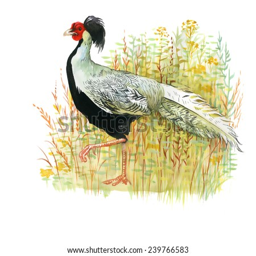
drawing pheasant in the grass , isolated on white background